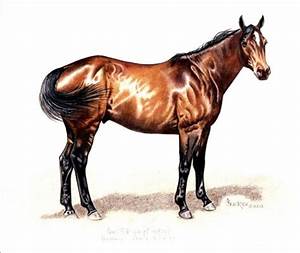
Label: cavallo